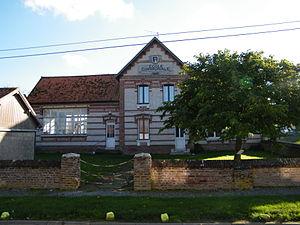
L'école dont la construction remonte à 1923.
Malpart est une commune française située dans le département de la Somme, en région Hauts-de-France.